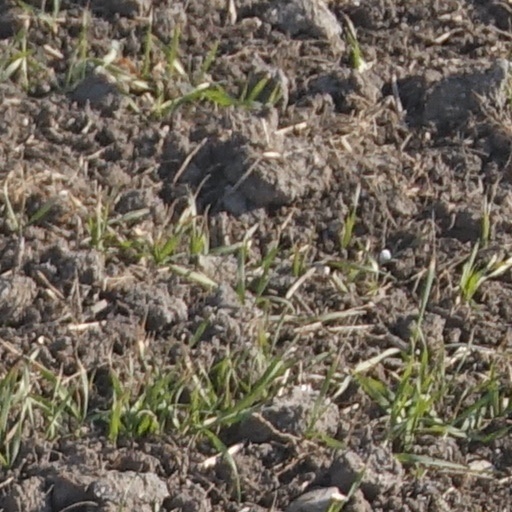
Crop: wheat